Canadair CL-89

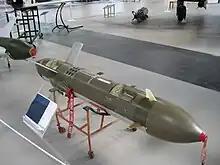
CL-89 NATO AN/USD-501

In June 1963, a sponsorship by Canada and Britain agreed to have Canadair design, evaluate and test the CL-89 drone. The concept had been developed at Canadair from the CL-85, a study for the carriage of dispatches. West Germany later joined the group, and although the United States was invited to join, they declined.